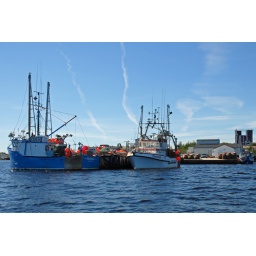
A couple Crab boats at the fish plant in Mary's Harbour Labrador